Zalužany

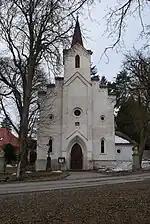
Church of Saint Charles Borromeo

The most valuable part of Zalužany is the historical centre with the Zalužany Castle. A fortress from the 15th century was rebuilt into the Renaissance castle the mid-17th century. Today, the castle houses several exhibitions.